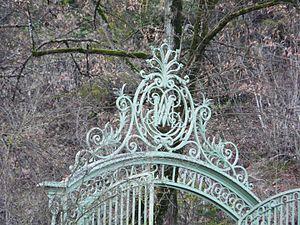
La grille du portail du château Magne, Trélissac, Dordogne, France.
Le château Magne, ou château de Trélissac, est un château français implanté sur la commune de Trélissac dans le département de la Dordogne, en région Nouvelle-Aquitaine.